Wolvercote Halt railway station

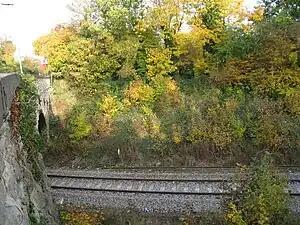
Site of Wolvercote Halt

Wolvercote Halt was a railway station at Upper Wolvercote near Oxford on the Varsity Line. The London and North Western Railway opened the halt in 1905 and the London, Midland and Scottish Railway closed it in 1926. It was situated on the southern side of First Turn.